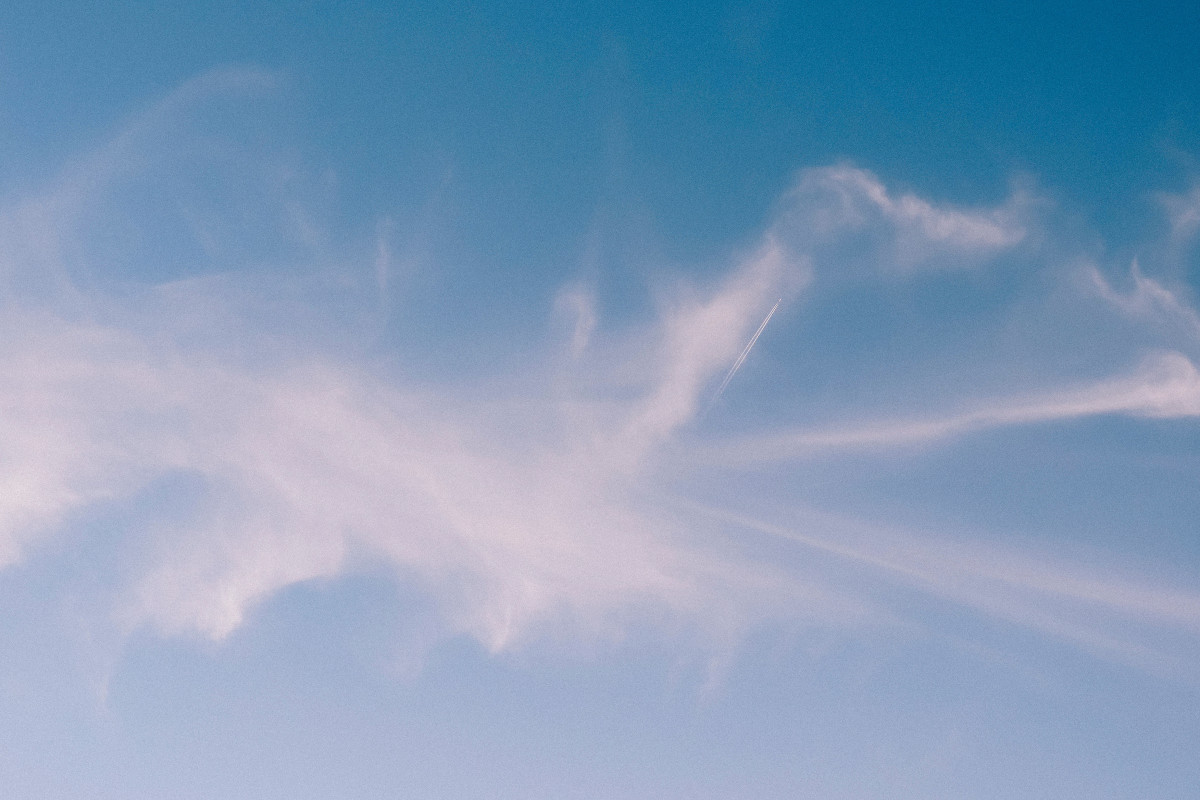
Tags: cloud, sky, daytime, cumulus, meteorological phenomenon